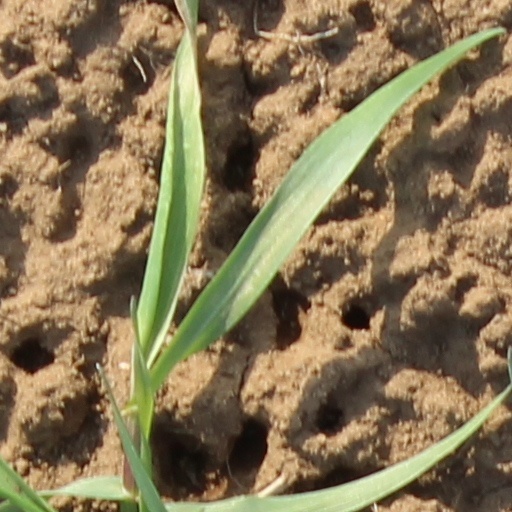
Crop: wheat